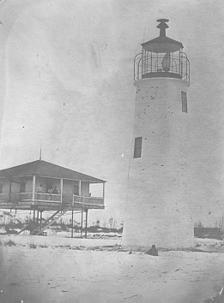
Building: Dog Island Light
Country: Unknown
Year built: 1839
Lighthouse in Florida, US For the New Zealand lighthouse, see Dog Island Lighthouse . Dog Island Lights Location Dog Island, Florida , US Water body St. George's Sound Coordinates 29°47′N 84°40′W / 29.78°N 84.67°W / 29.78; -84.67 Established 1839 1839 light Construction brick Height 50 ft (15 m) Shape truncated cone First lit 1839 Deactivated 1843 Lens 45 lamps w/ 20-in. reflectors 1843 light Construction lumber Height 40 ft (12 m) Shape truncated cone First lit 1843 Deactivated 1851 1851 light Construction brick Height 40 ft (12 m) Shape truncated cone First lit 1851 Deactivated 1872 Lens fourth order Fresnel lens Several lighthouses called Dog Island Light were constructed on the western tip of Dog Island south of Carrabelle, Florida . They marked the "middle entrance to St. George's Sound," between St. George and Dog Islands, during the nineteenth century, until its collapse by a hurricane in 1873. History The first lighthouse, a 50-foot (15 m) brick tower, was completed in 1839. A storm in 1842 destroyed the keeper's house and badly damaged the lighthouse tower. A 40-foot (12 m) wooden tower was completed in 1843 to replace the brick tower. This second tower was destroyed by a hurricane in 1851. A 40-foot (12 m) brick tower was built in 1851. This is the lighthouse in the photo above. The obsolete lamp and reflector system in the light was replaced by a Forward drop lens in 1856, which was more efficient. During the Civil War , Confederate forces burned the stairs in the tower and damaged the lens to prevent the tower from being used as a lighthouse or a watchtower. The light was repaired and put back into service after the war. In 1872 beach erosion undermined the tower and caused it to fall. The lantern was salvaged and was moved to the top of the keeper's dwelling. On September 18, 1873 a hurricane destroyed both the tower and the keeper's dwelling. Congress appropriated funds for a replacement in 1874, but the Lighthouse Board stated, "This light can only serve a local commerce, of which, for several years, there has been little or none; and it is therefore recommended that the new work be indefinitely postponed." The Dog Island Light was never replaced. The Crooked River Light (built near Carrabelle on the mainland in 1895) serves as a leading light for the same channel that was formerly marked by the Dog Island Light. Discovery and investigations In 1999, a team of maritime archaeologists led by Chuck Meide , as part of Florida State University 's Dog Island Shipwreck Survey, discovered the remains of the Dog Island Lighthouse using side-scan sonar . The submerged brick ruins are now located on the offshore side of the island, as the island itself is slowly migrating towards land and has passed completely over the lighthouse's original position inside the island. The site was re-investigated by Florida State University archaeologists as part of a 2006 summer field school, and various features of the lighthouse—including remains of the keeper's house—were found. See also Florida portal Engineering portal List of lighthouses in Florida List of lighthouses in the United States References